Answer in natural language. Which object is closer to the camera taking this photo, brown wooden dresser with three drawers or Doorway? Choose between the following options: brown wooden dresser with three drawers or Doorway
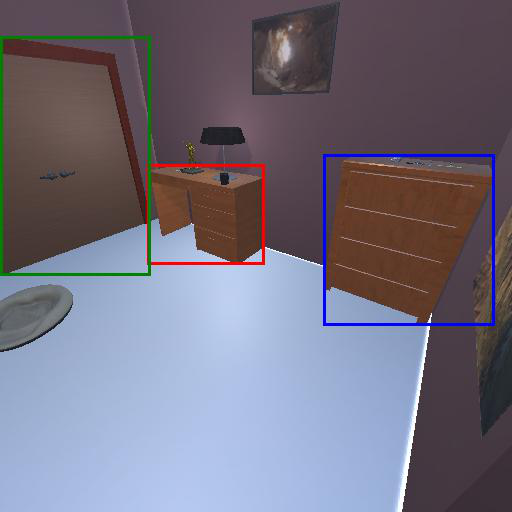
<answer>brown wooden dresser with three drawers</answer>